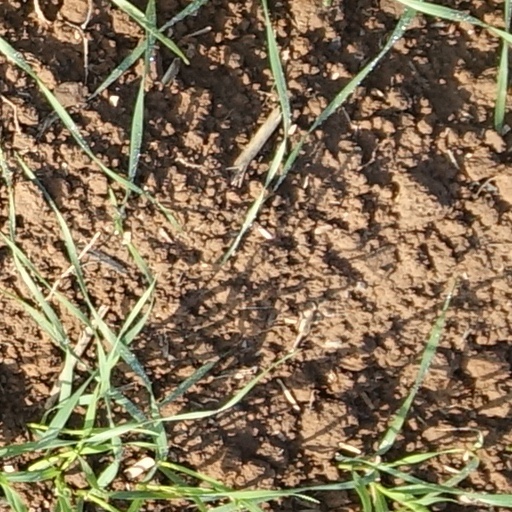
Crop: wheat